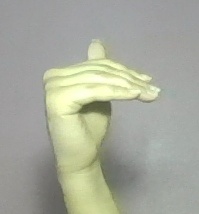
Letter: khaa